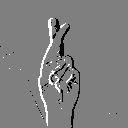
ASL letter: r